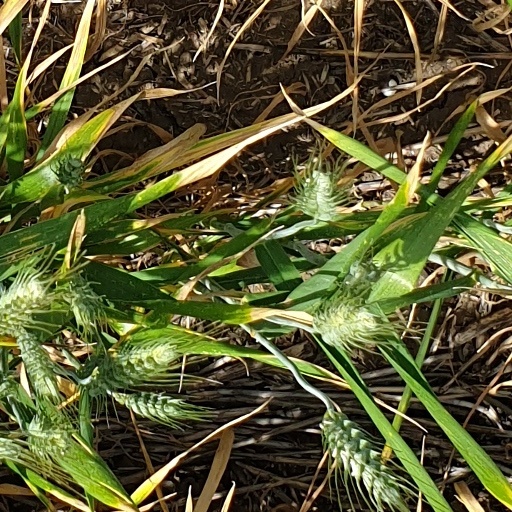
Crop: wheat